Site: brandenburg
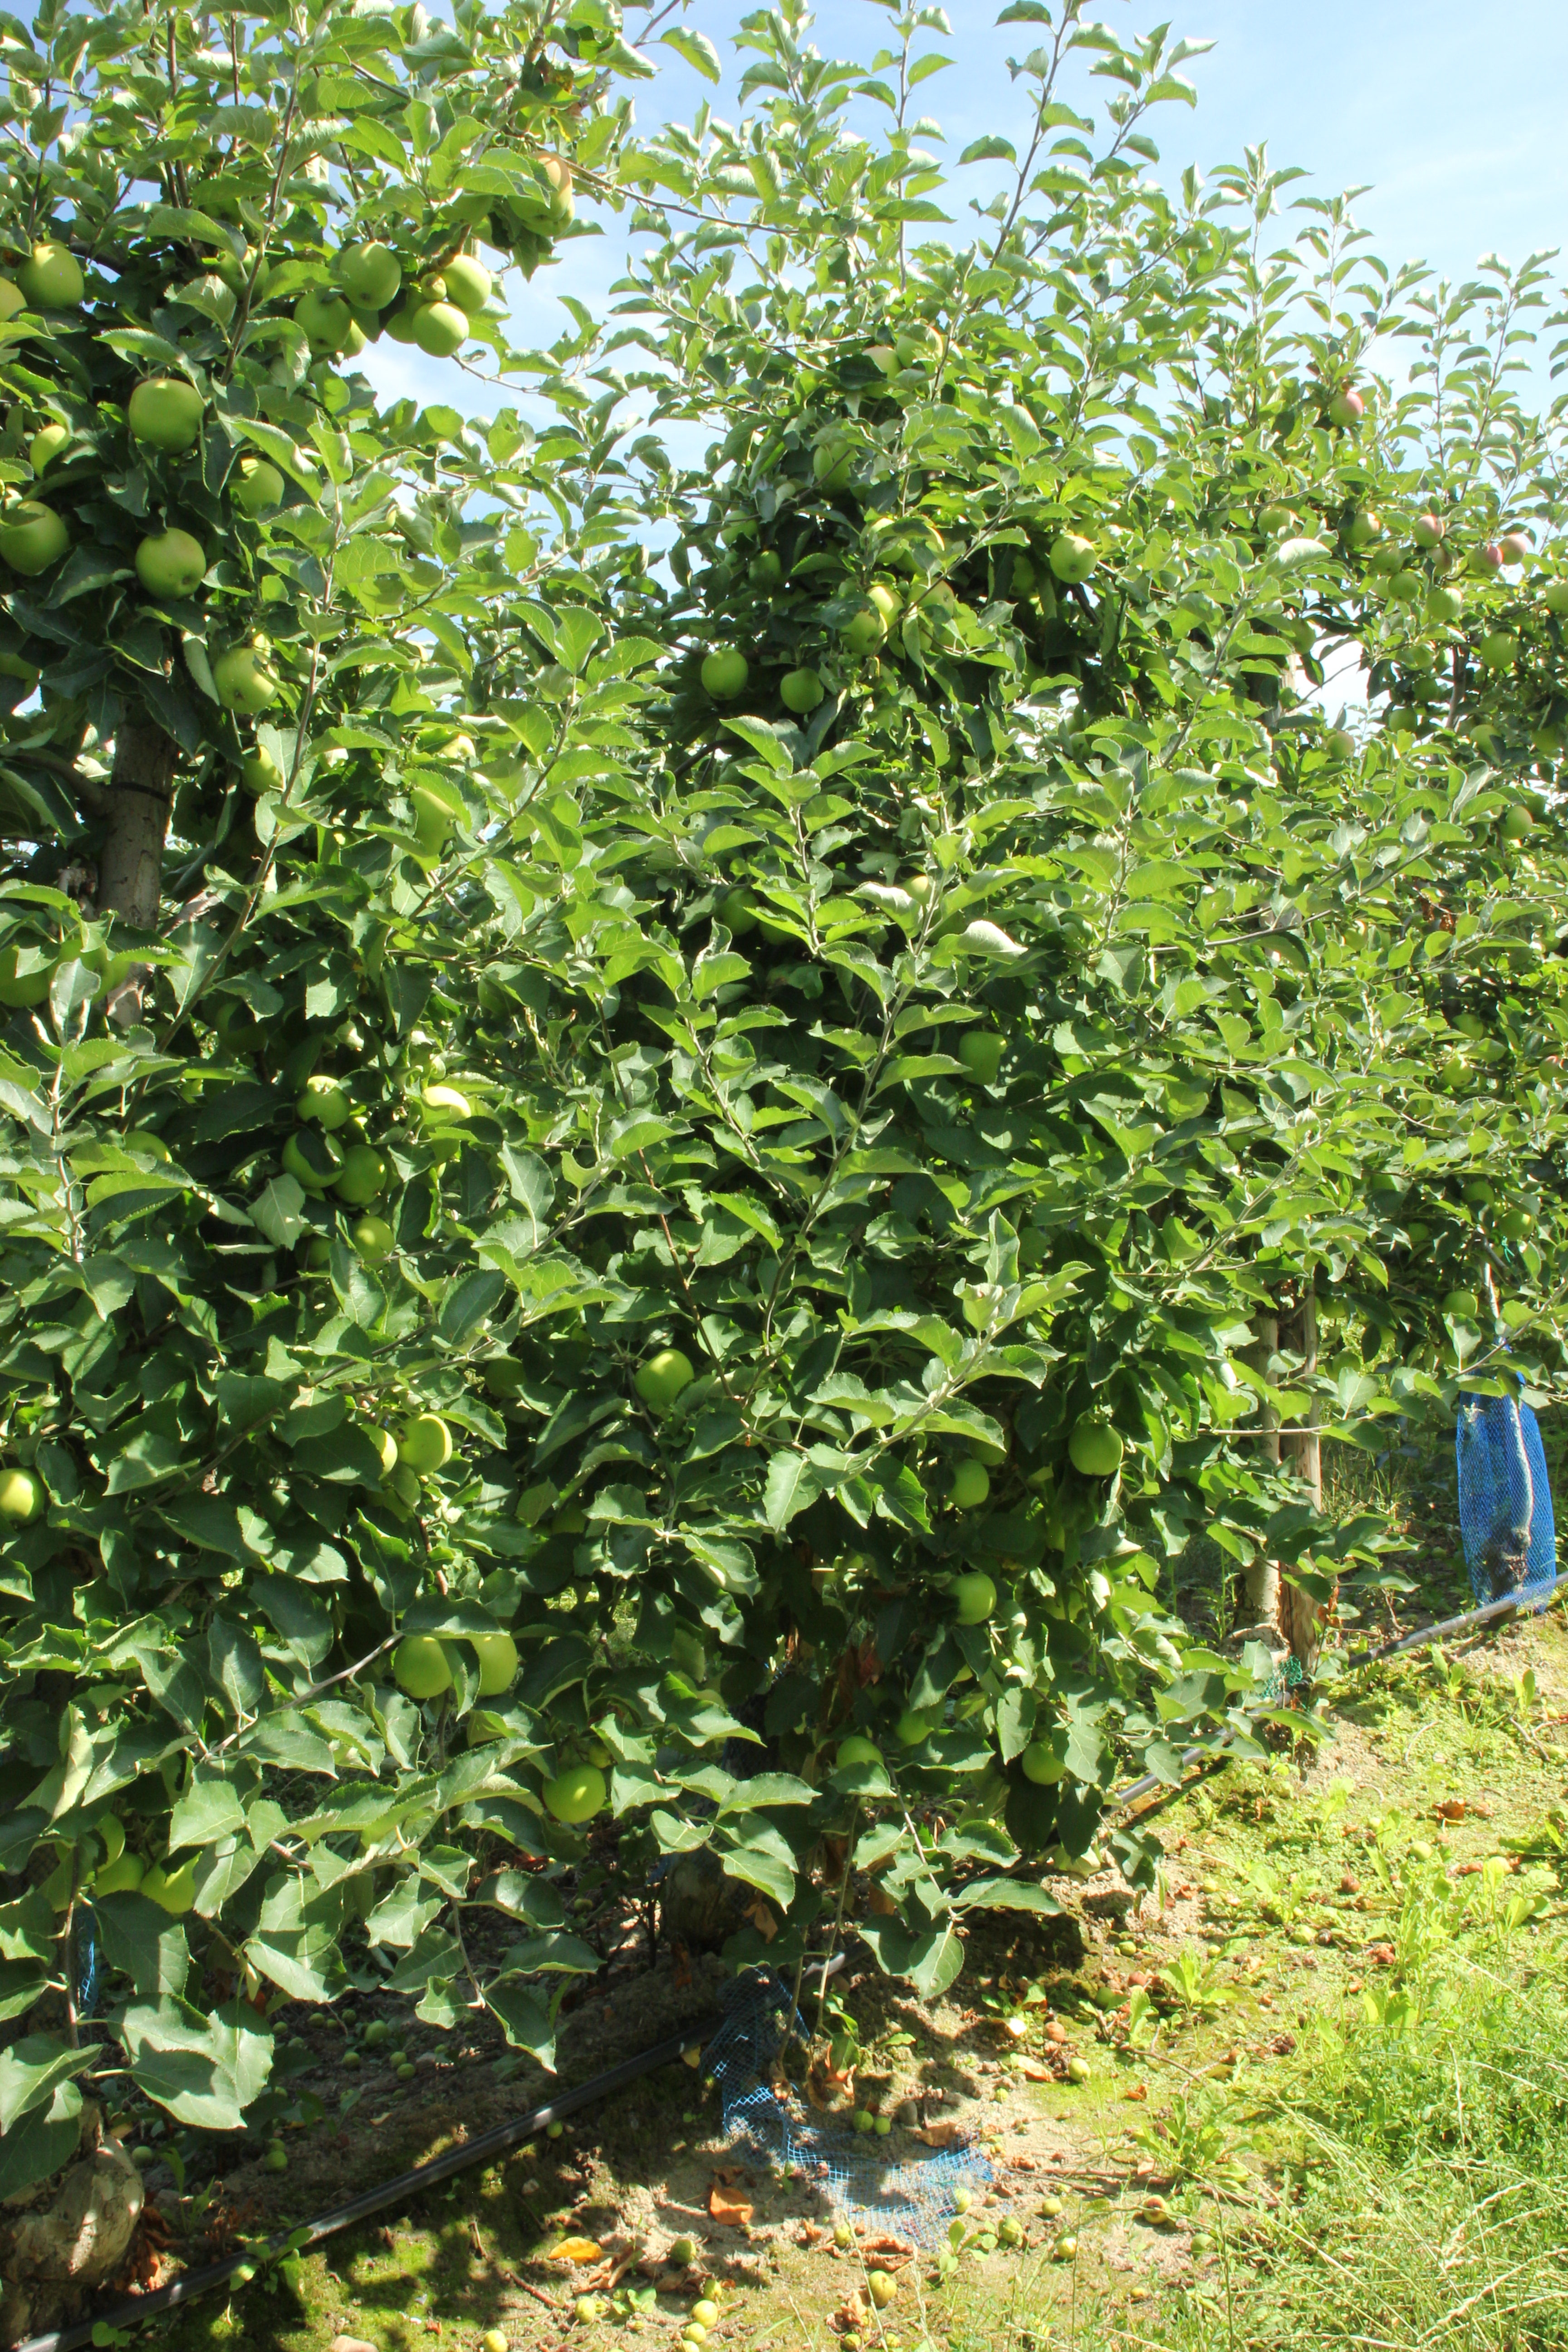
Growth stage (BBCH 77): Development of fruit